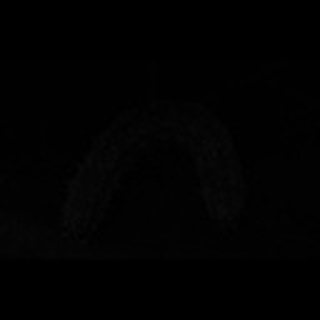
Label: cotton_army_worm